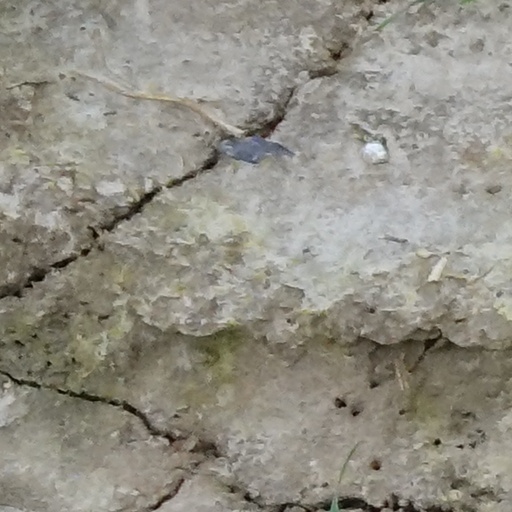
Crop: wheat